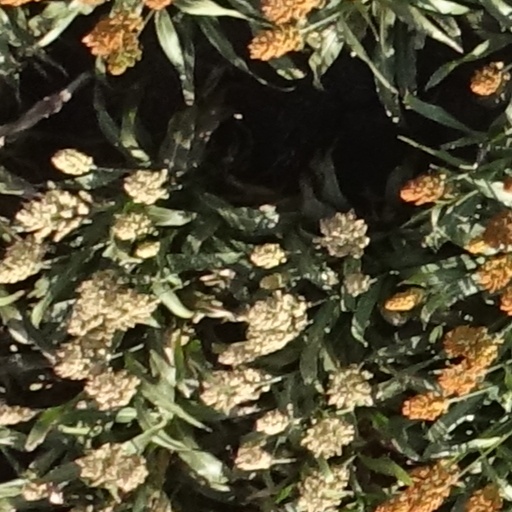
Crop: sorghum